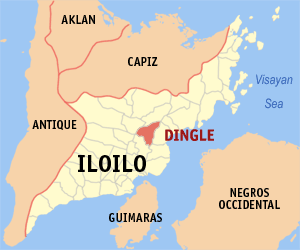
Dingle est une municipalité de 4ᵉ classe de la province d'Iloilo, aux Philippines. Elle comptait 38 311 habitants lors du recensement de 2000.